The George Burns and Gracie Allen Show

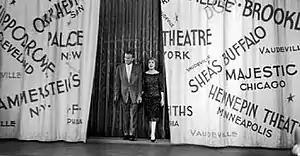
"It really was her last scene, the last time she appeared on a stage", Burns wrote of the episode filmed June 4, 1958.

Burns and Allen filmed their last show on June 4, 1958. The filming was an emotional experience, although nothing was said about it being Allen's last performance. At the wrap party, Allen took a token sip of champagne from a paper cup, hugged her friend and co-star Bea Benaderet, and said "Okay, that's it." After a brief last look around the set, she said, "And thank you very much, everyone."